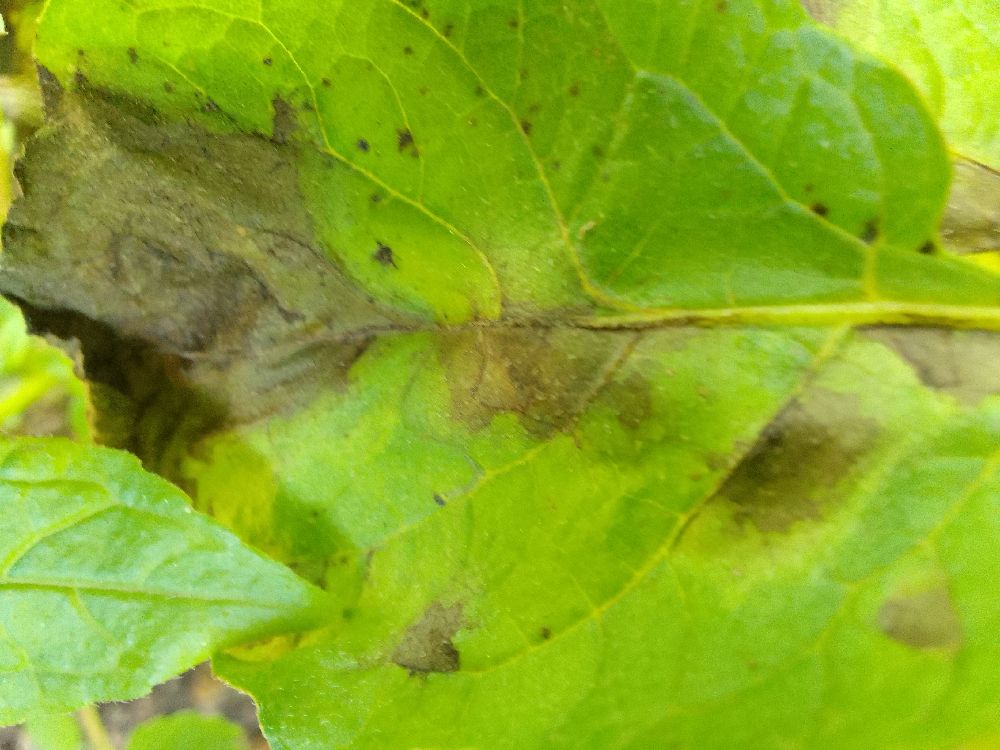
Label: Late blight